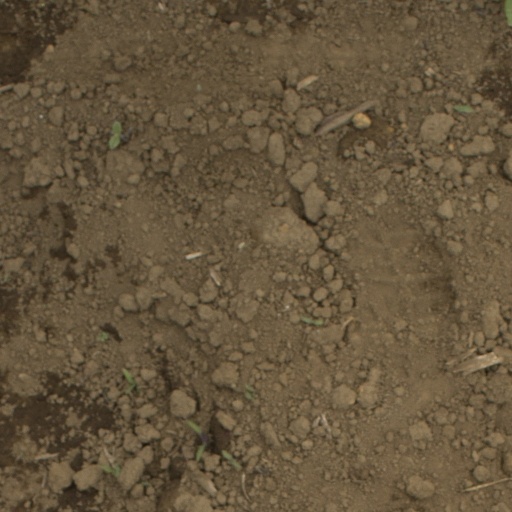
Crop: Jerusalem artichoke